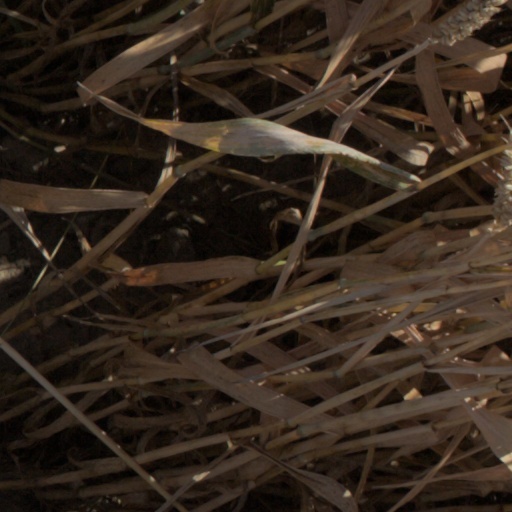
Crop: wheat